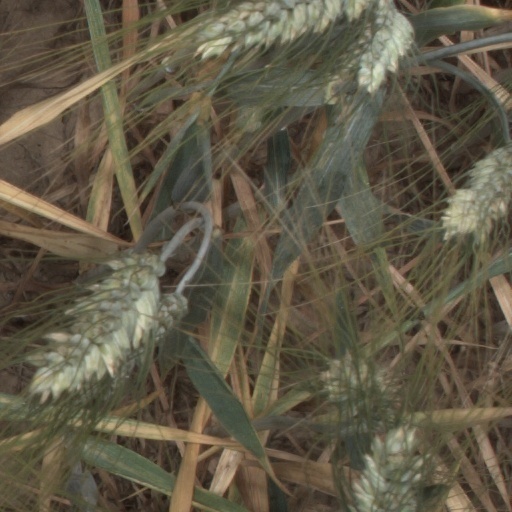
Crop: wheat